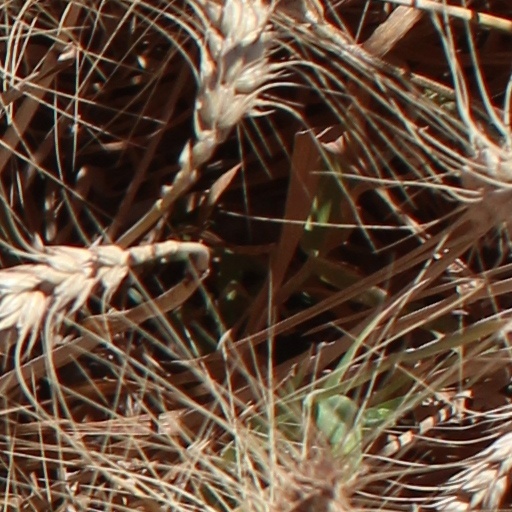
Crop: wheat